Heathen (band)

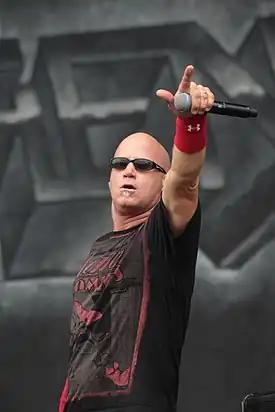
Lead singer Dave White

Heathen released their first studio album in nearly two decades, "The Evolution of Chaos", on King Records in Japan December 23, 2009, on Mascot Records in Europe January 25, 2010, and on Mascot Records USA in America in February 2010.